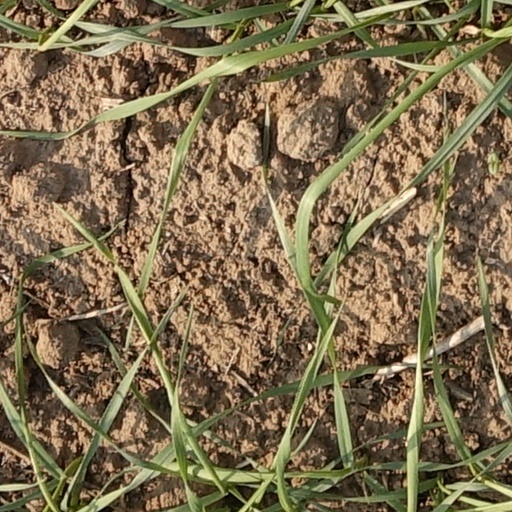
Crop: wheat